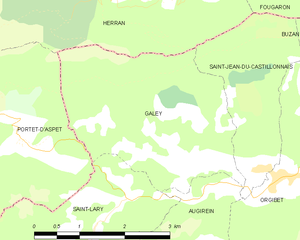
Carte des communes françaises: Galey
Galey est une commune française située dans le département de l'Ariège, en région Occitanie. Elle dispose de son site internet.